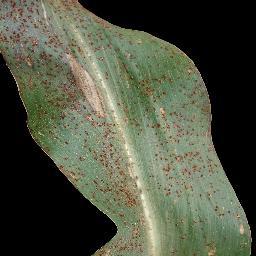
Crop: corn
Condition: (maize)_common_rust